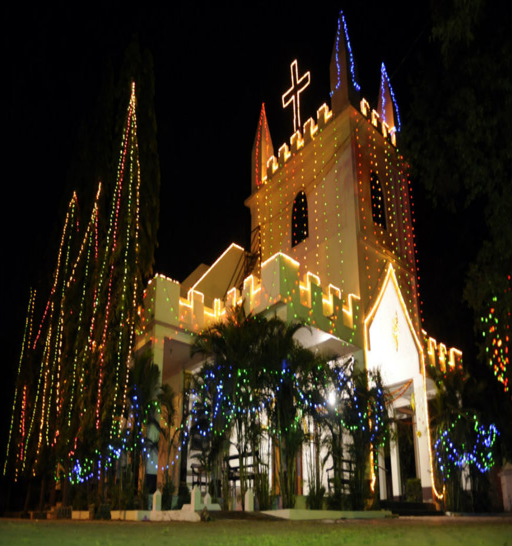
how is western christian holiday celebrated around the world